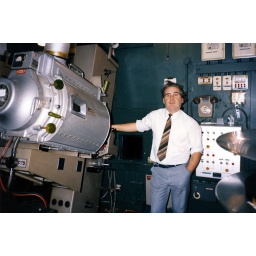
3rd April 1986, On day after closure. Projectionist Mr Johnson stands by machine in box for screen 1.